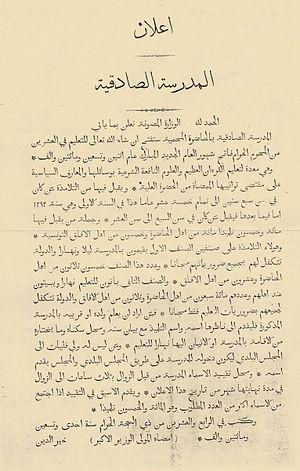
Déclaration d'ouverture du Collège Sadiki, 1 février 1875, Tunis, Tunsie
Le Collège Sadiki est le premier lycée moderne de Tunisie. Localisé dans la kasbah de Tunis, il est créé par un décret du 1ᵉʳ février 1875 à l'initiative du grand vizir de Sadok Bey, le général Kheireddine Pacha, après une visite en France où il est séduit par le système éducatif français.